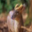
Label: deer